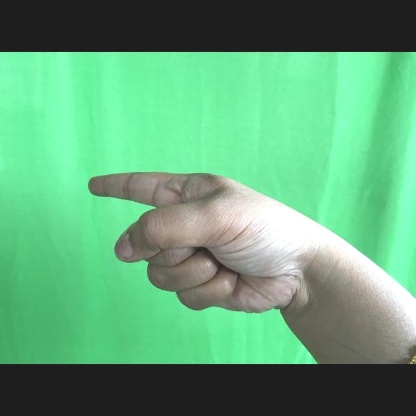
Mudra: Suchi